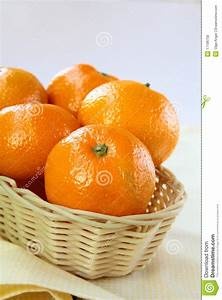
Label: mandarine